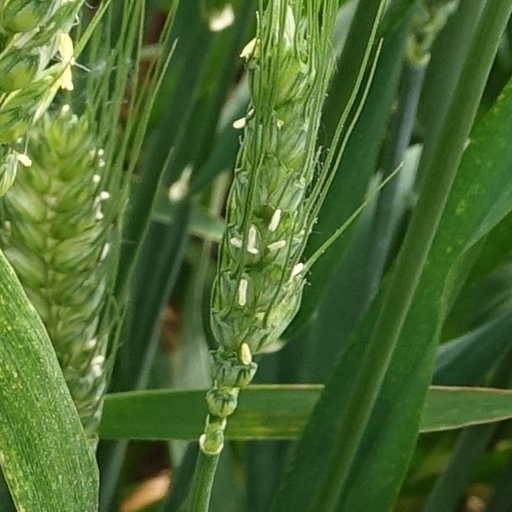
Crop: wheat